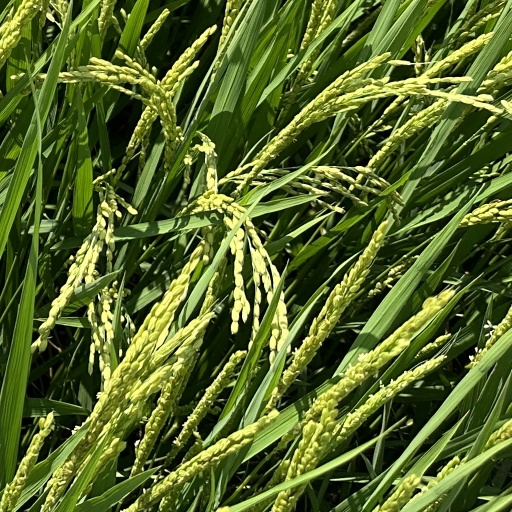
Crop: rice